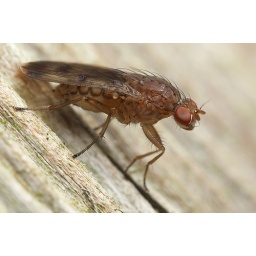
Fly on fence panel.ID's as Suillia variegata female by diptera.info